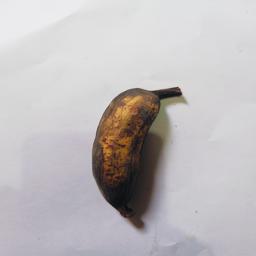
Banana variety: Bangla Kola